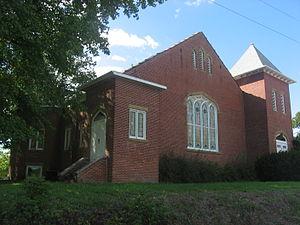
Oakdale est un village situé au sud du comté de Washington dans l'Illinois, aux États-Unis. Il est incorporé le 26 août 1875.